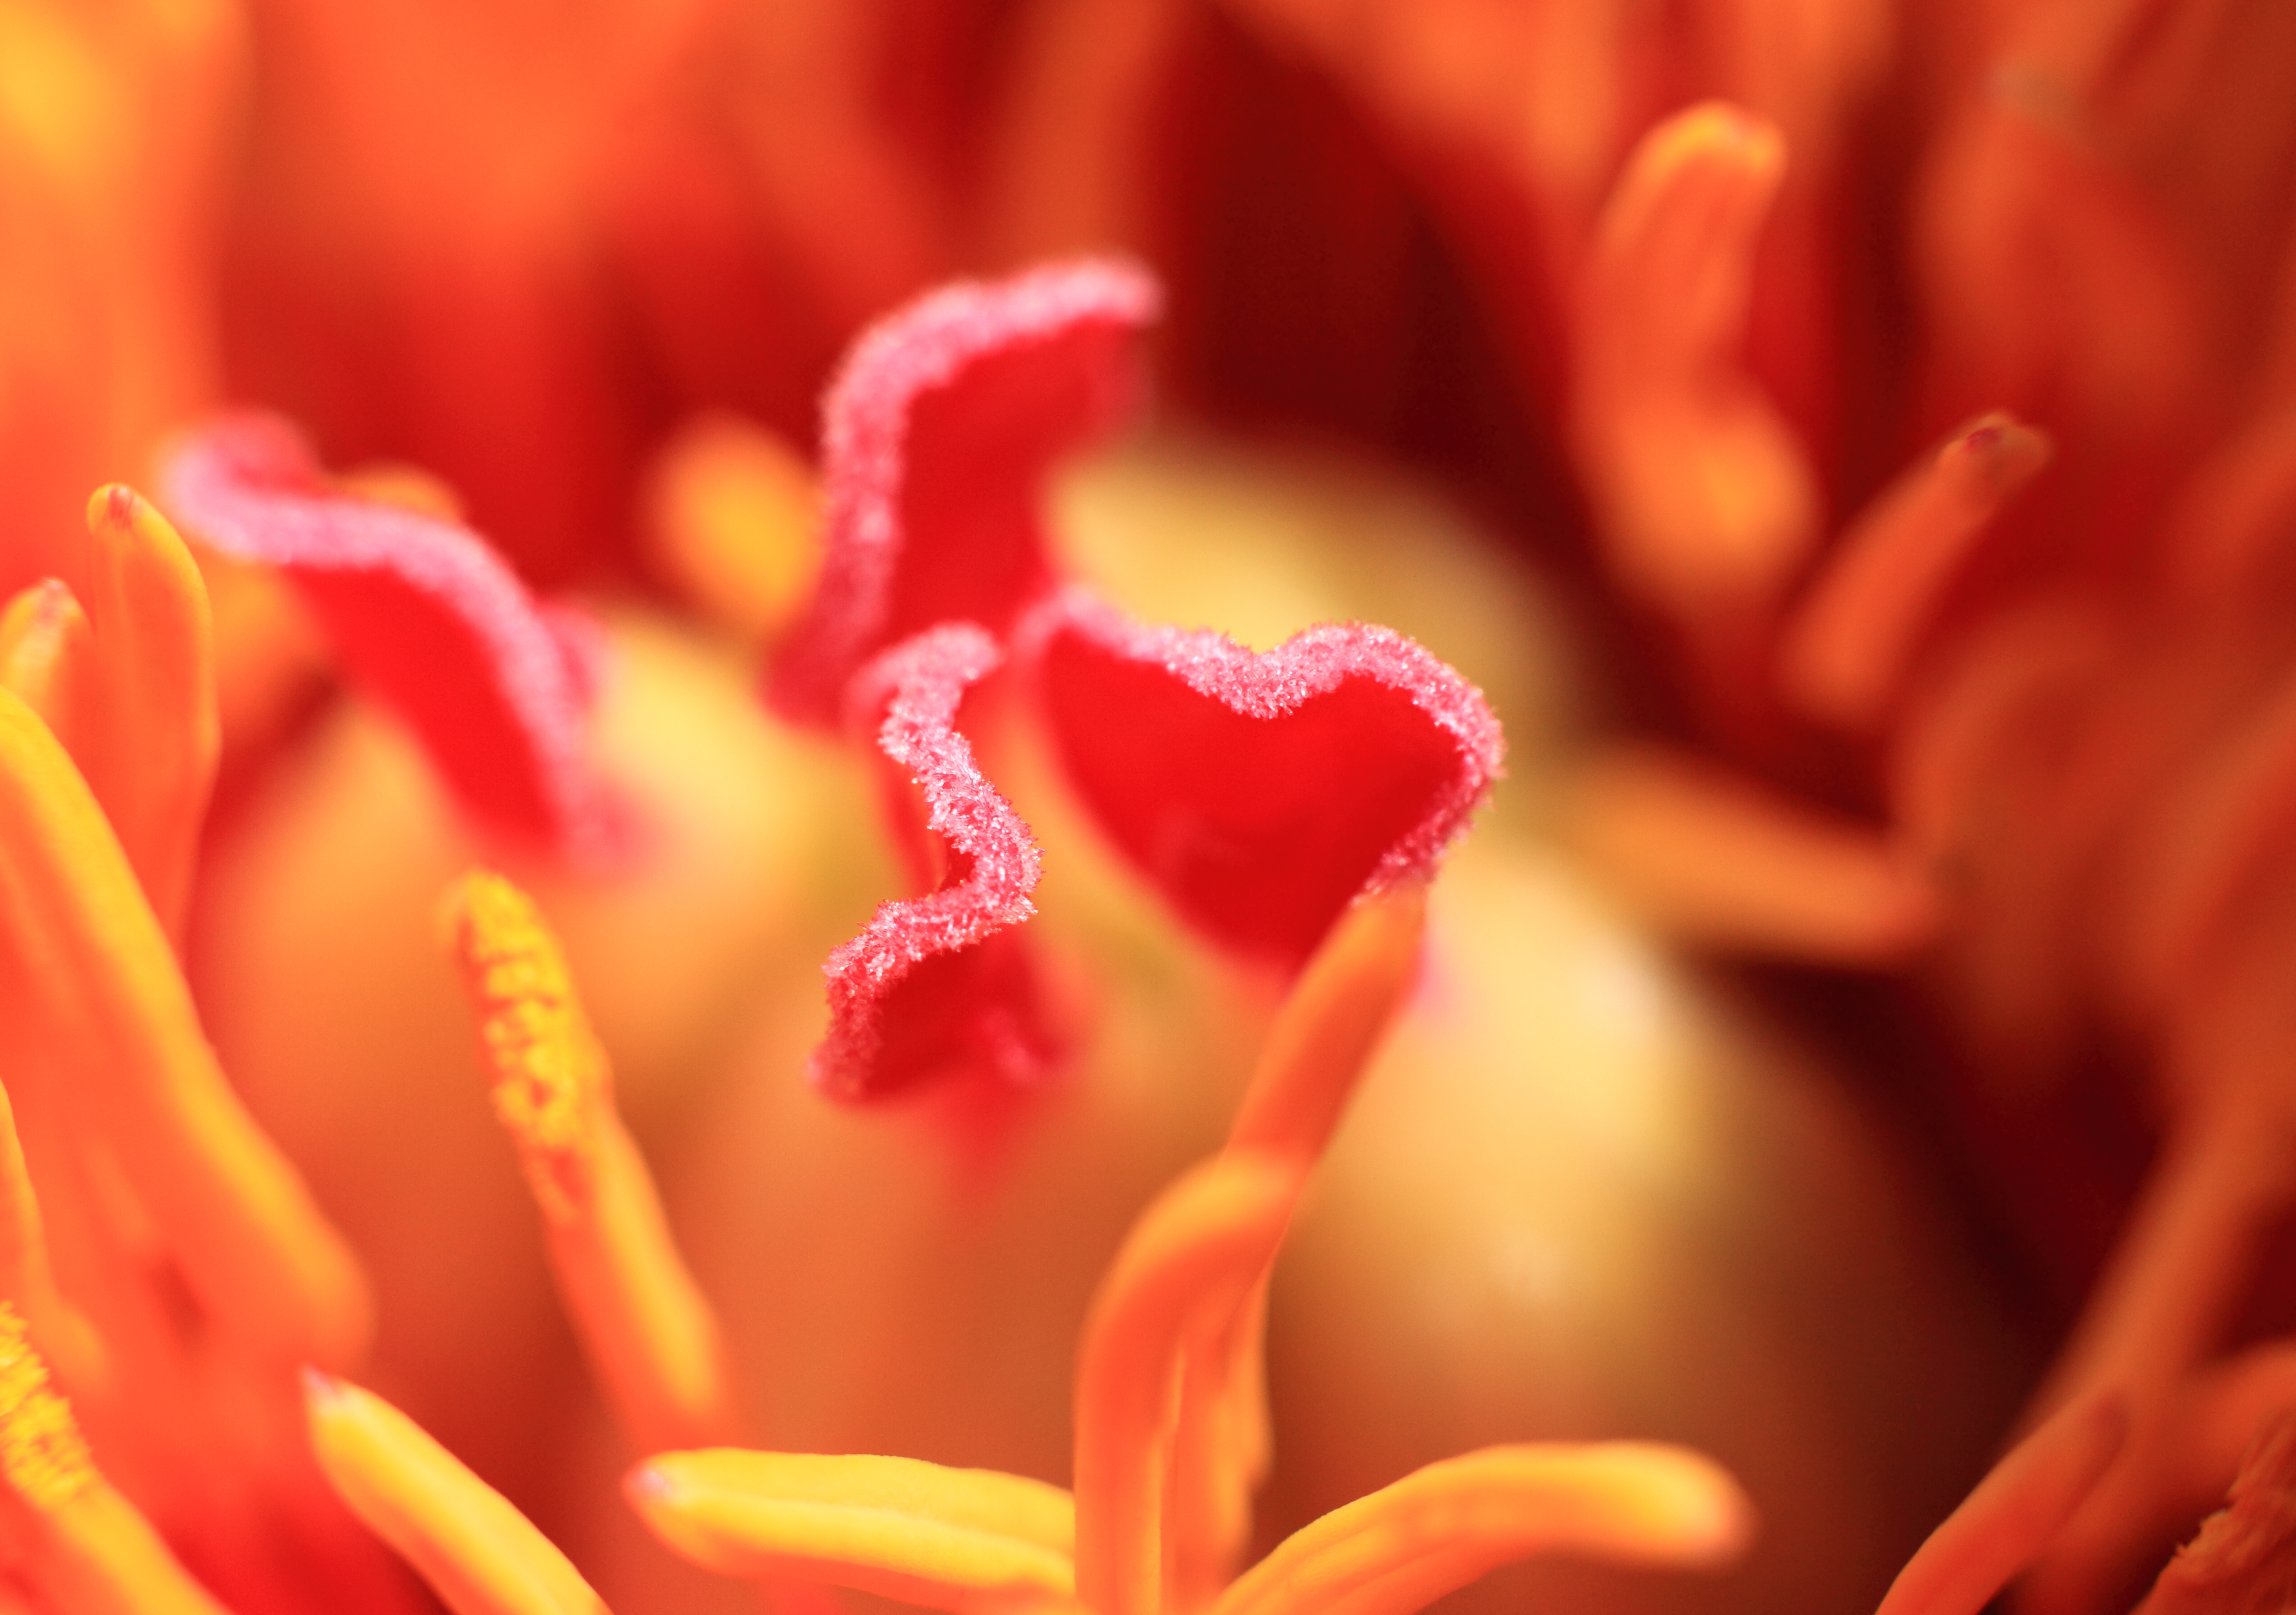
plant, flower, petal, high, red, close up, cool image, 5d, hires, markii, hi, res, resolution, peony, paeonia, suffruticosa, macro photography, flowering plant, land plant